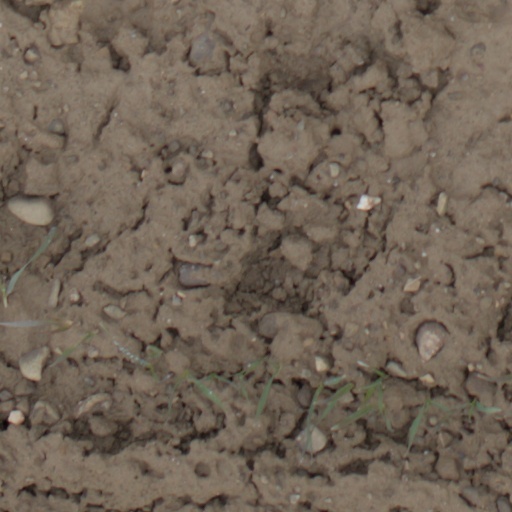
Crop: wheat